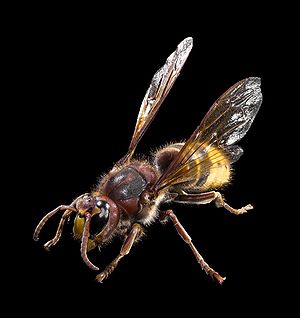
Stor gedehams
Stor gedehams er en art i familien gedehamse og tilhører en slægt med store hvepse. I Danmark er den ret almindelig og er blevet endnu mere almindelig i de senere år. Den er ikke specielt aggressiv, men hvis den først stikker, er stikkene mere smertefulde end stik fra mindre hvepse.